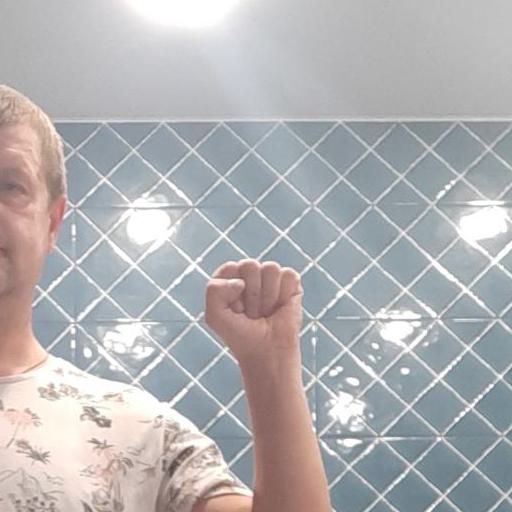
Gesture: fist